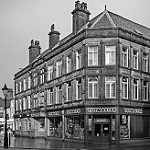
Label: B & W